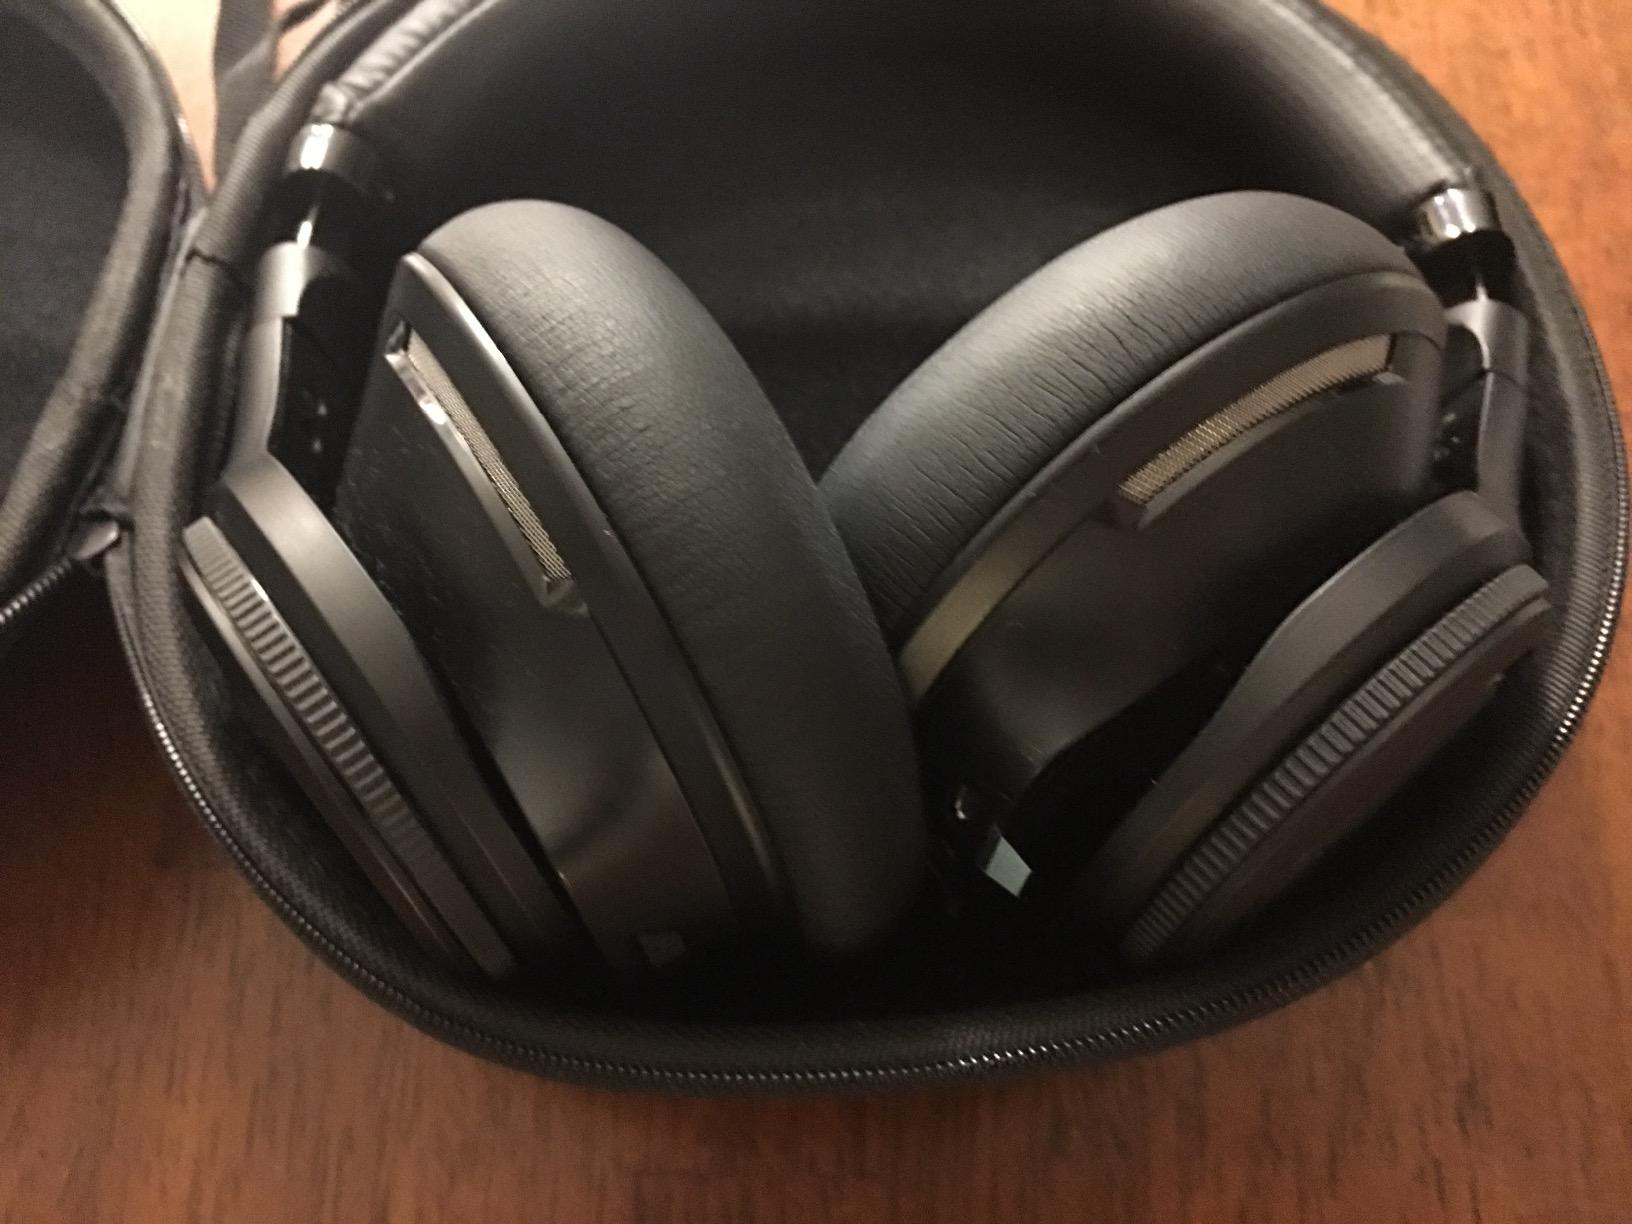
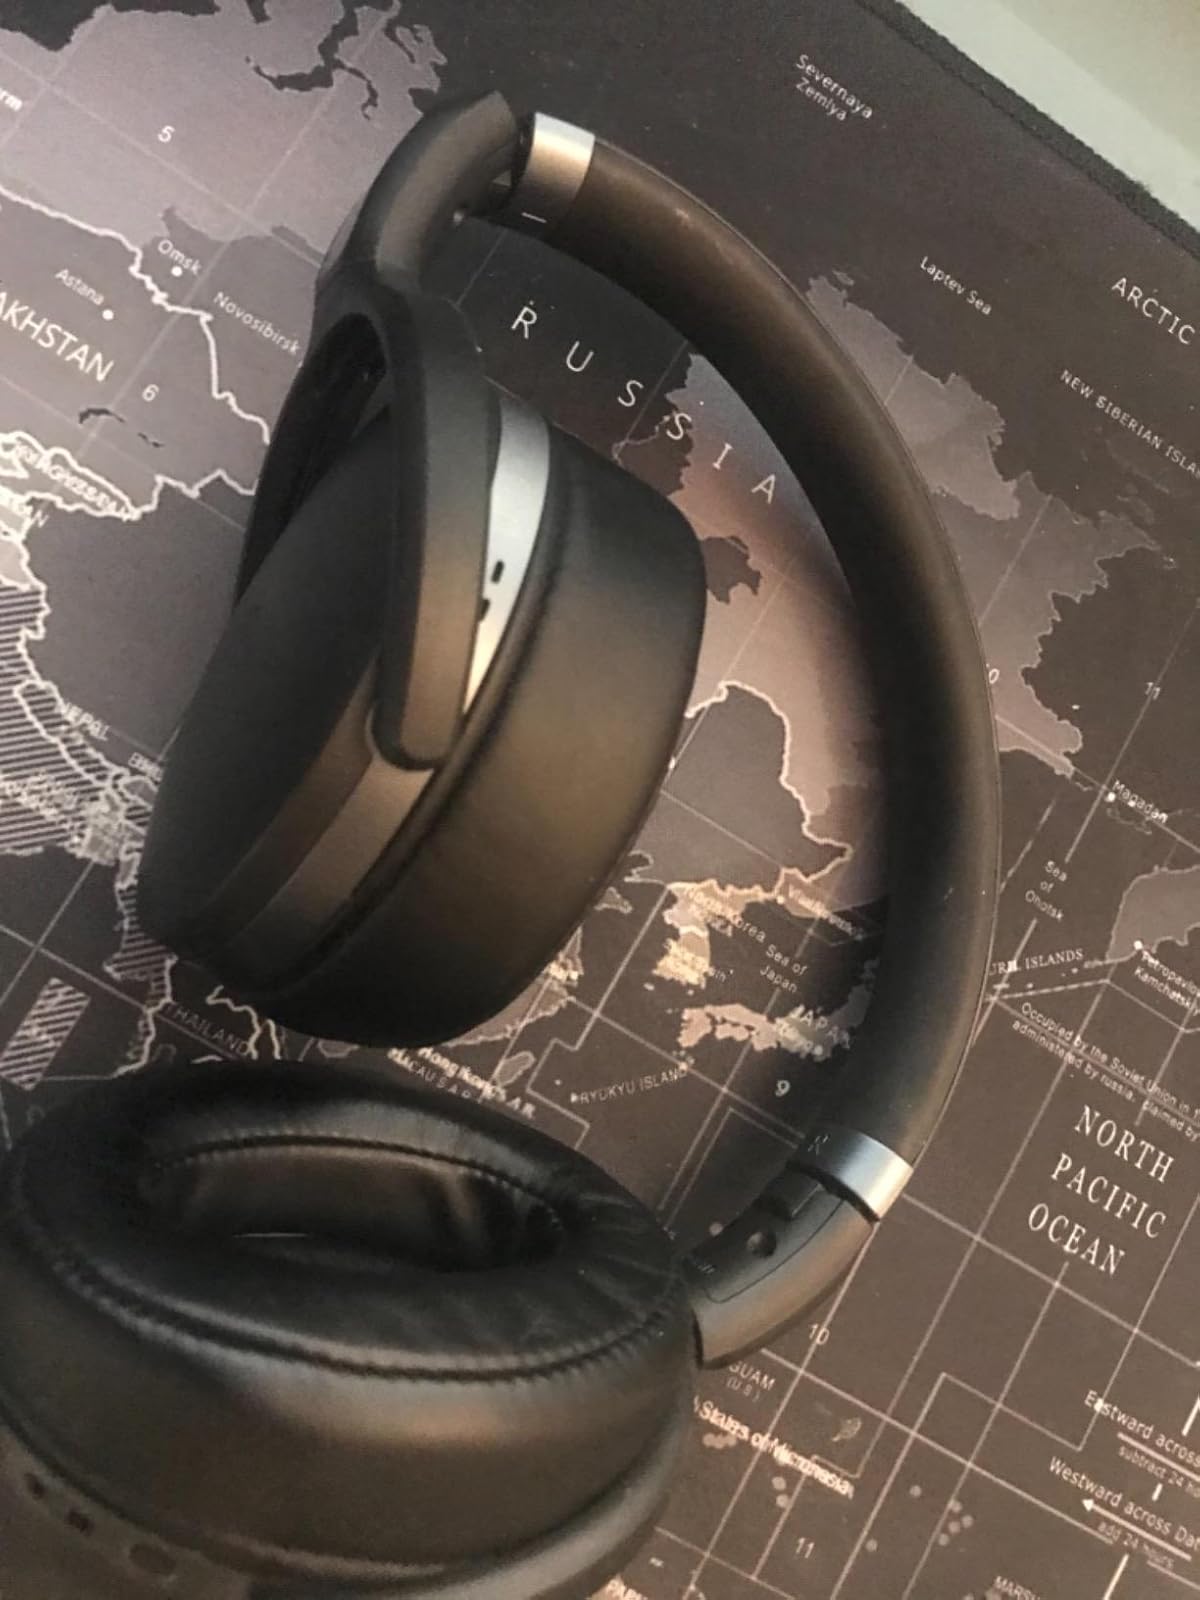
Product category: headphones
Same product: no